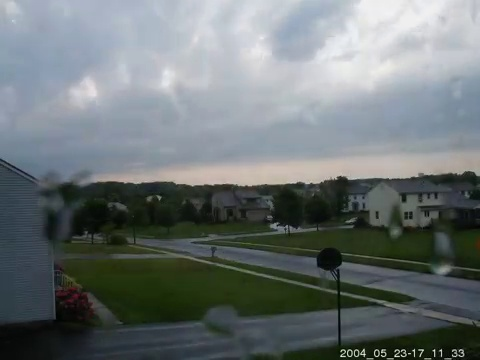
Fire: no
Smoke: no